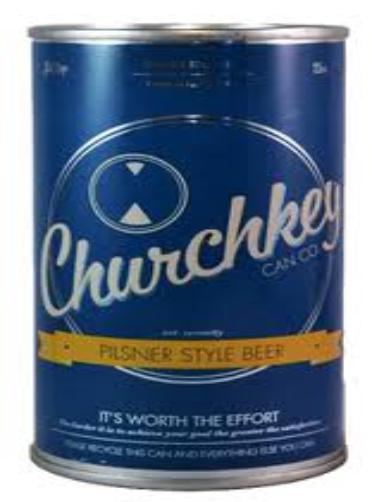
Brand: Churchkey Can
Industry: Clothes